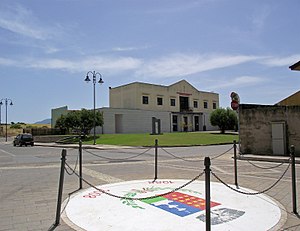
Piscinas
Piscinas er en by og en kommune i provinsen Sud Sardegna i regionen Sardinien i Italien. Byen ligger i 66 meters højde og har 857 indbyggere. Kommunen har et areal på 16,89 km² og grænser til kommunerne Giba, Masainas, Santadi, Teulada, Tratalias og Villaperuccio.